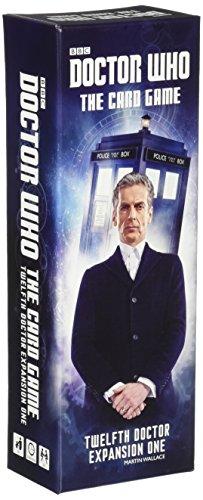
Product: Cubicle 7 Doctor Who Twelfth Card Game
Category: Toys & Games | Games & Accessories
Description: The first expansion for the best-selling Doctor Who: The Card Game.
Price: $6.99
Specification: ProductDimensions:2x3x8.8inches|ItemWeight:5.6ounces|ShippingWeight:5.6ounces(Viewshippingratesandpolicies)|DomesticShipping:ItemcanbeshippedwithinU.S.|InternationalShipping:ThisitemcanbeshippedtoselectcountriesoutsideoftheU.S.LearnMore|ASIN:0857442767|Itemmodelnumber:2106CB7|Manufacturerrecommendedage:13-15years